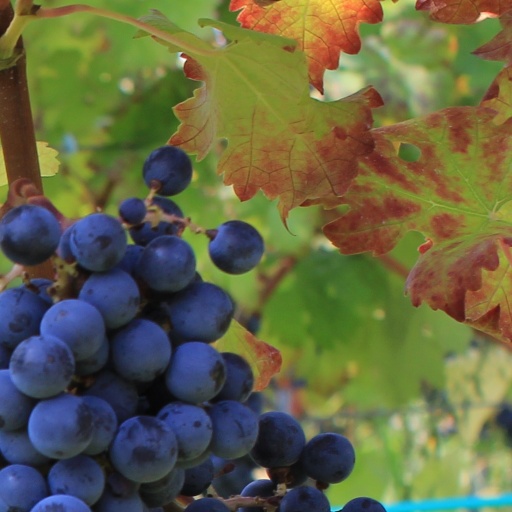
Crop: grape